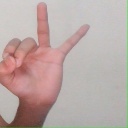
अक्षर: ण